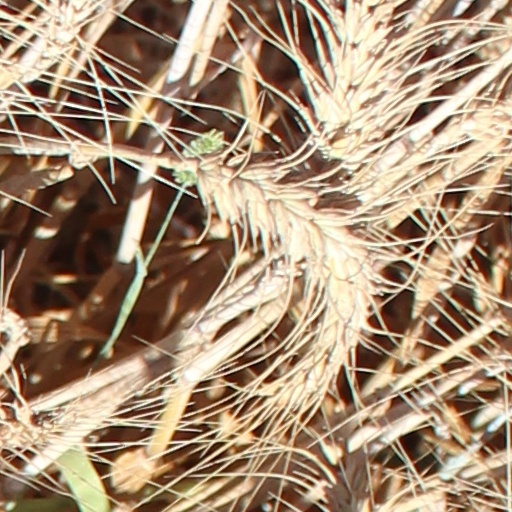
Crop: wheat